Hannibal King

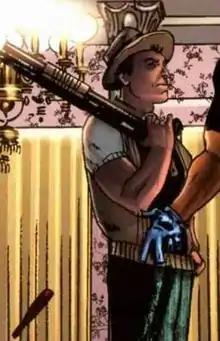
Hannibal KingArt by Howard Chaykin

Hannibal King is a character appearing in American comic books published by Marvel Comics. He first appeared as a supporting character in the title "The Tomb of Dracula", issue #25 (Oct. 1974).